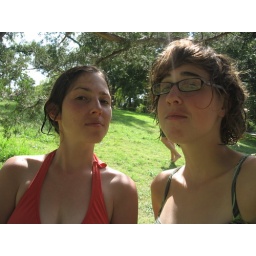
hamming it for the camera after finally cooling off in the water from riding our bikes 22 miles.